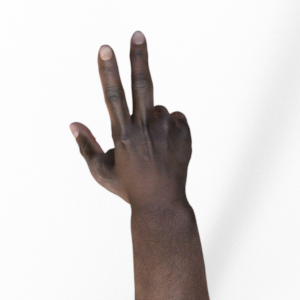
Label: scissors